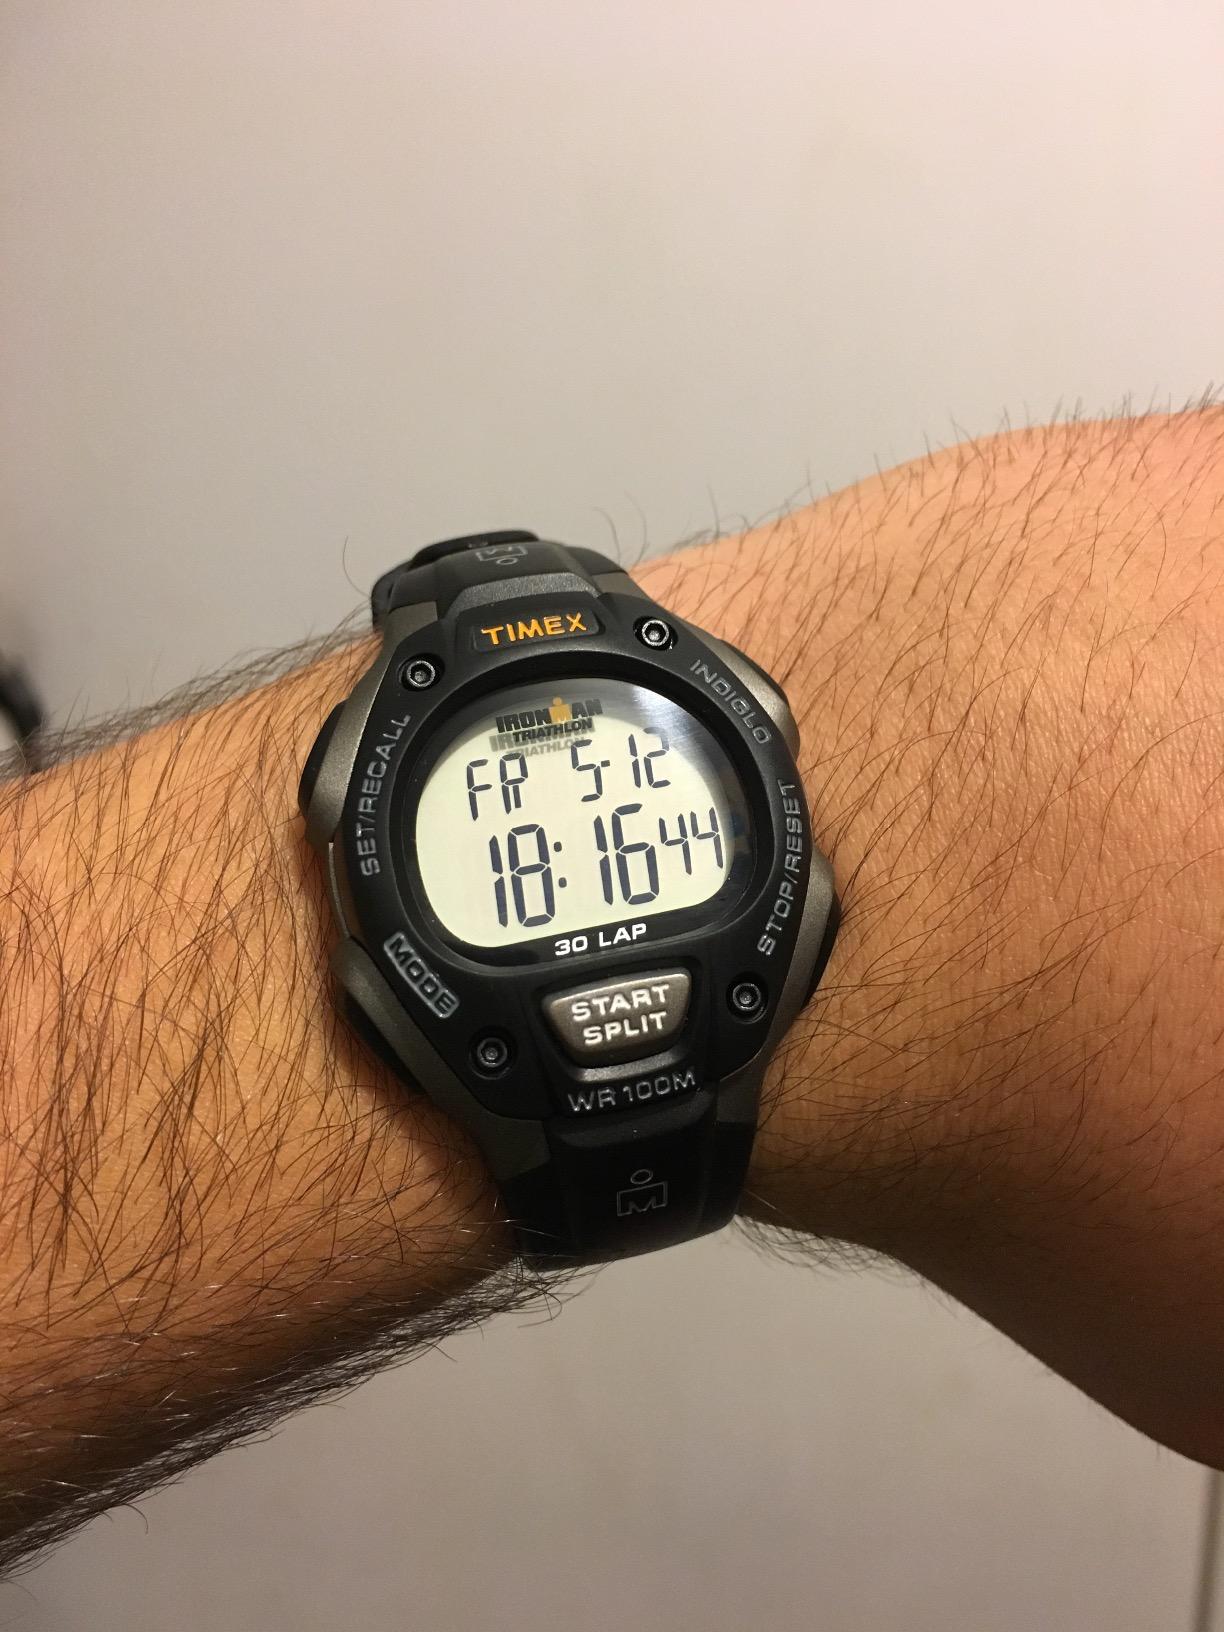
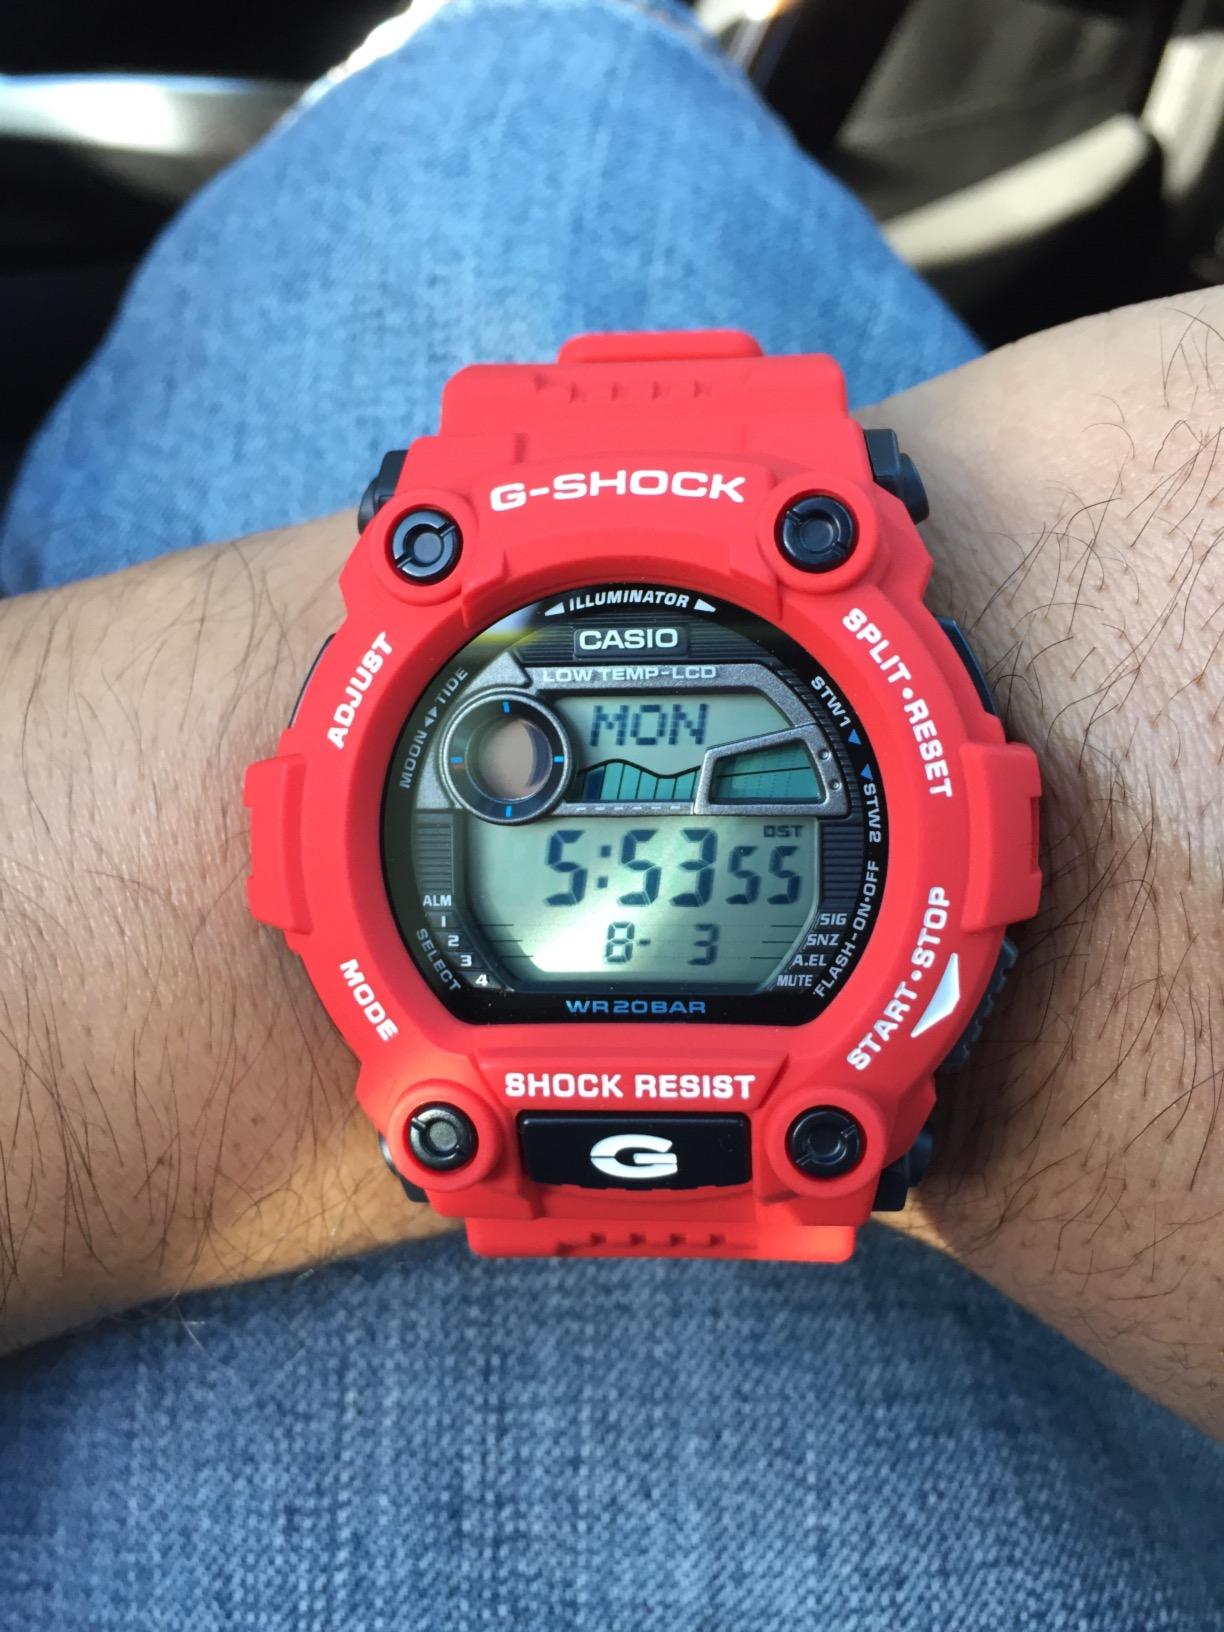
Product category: accessories_watch
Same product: no